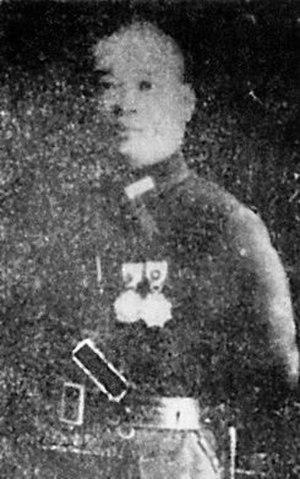
Wu Huawen est un général chinois actif durant la seconde guerre sino-japonaise et la guerre civile chinoise. Durant sa carrière, il change de camp trois fois : il quitte d'abord le Kuomintang pour un gouvernement fantoche pro-Japonais, puis revient au Kuomintang, et rejoint finalement l'armée populaire de libération communiste.